Zarifa Ghafari

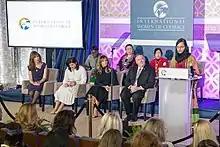
Ghafari speaking at the 2020 International Women of Courage Awards ceremony

On her first day as mayor, she faced harassment from a group of men who mobbed her office and warned her to resign from the position. She also faced death threats from Taliban and ISIL after assuming her duties as mayor. Zarifa was sworn in as mayor of the Maidan Shahr in March 2019. However, for safety reasons, she resided in Kabul. Ghafari was able to introduce an anti-litter campaign in her town and she is a role model to other women. She survived several assassination attempts. After her father was killed by gunmen on November 5, 2020, she said, "It is the Taliban. They don’t want me in Maidan Shahr. That is why they killed my dad." She also made a special request and appeal from the then US Secretary of State Mike Pompeo to safeguard the women's rights in Afghanistan following the uncertainties posed by the Taliban-USA negotiations.